History of the Serbian Air Force

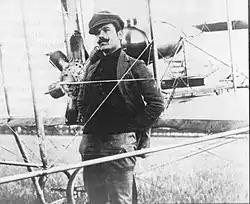
Mihajlo Petrović, the first trained Serbian pilot

In February 1913, the Royal Serbian Army High Command formed a separate Coastal (Primorski) Army Corps in order to assist the Montenegrin army on the Shkodra front. Air support for this formation was assigned to the newly established "Coastal Airplane Squad", the first Serbian air combat unit, with 3 airplanes and 4 pilots under the command of major Kosta Miletić. In March 1913, this combat air unit was relocated near the frontline at a newly built auxiliary airfield in the village of Barbalusi. The first reconnaissance flight was made on 20 March (7 March, oldstyle), by Lt. Zivojin Stanković and Sgt. Mihailo Petrović. In this combat-reconnaissance flight on his Farman HF. 20 over the Skadar Front on 20 March 1913, Sgt. Mihailo Petrović was killed, thus becoming the first casualty in the history of the Serbian military aviation and the second one in world aviation history. Mihajlo Petrović was the first trained Serbian airplane pilot. He completed his training and exams at the famous Farman pilot school in France and was awarded the international FAI license no. 979 in June 1912. His Serbian pilot's license carries the number 1. The next day, pilots Lt. Zivojin Stankovich and Sgt. Miodrag Tomich successfully completed their first reconnaissance flights, and in the following days, pilots Milos Ilic, Stankovich and Tomich dropped a number of small bombs and conducted reconnaissance flights. A fascinating fact represents that the pilot Tomich and Esad Pasha, the former Turkish commander at the Skadar frontline, would meet in a completely different situation two years later, during the First World War, when pilot Tomich needed help.